Zaruma

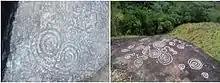
Petroglyphs

It is believed that one of the few states existing among early settlers was Zarzas, which contained eleven tribes: the Cariamangas, Catacochas, Catamayus, Gonzanamaes, Guachanamaes, Malacatos, Piscobambas, Vilcabambas, Yanganas and Zarumas.